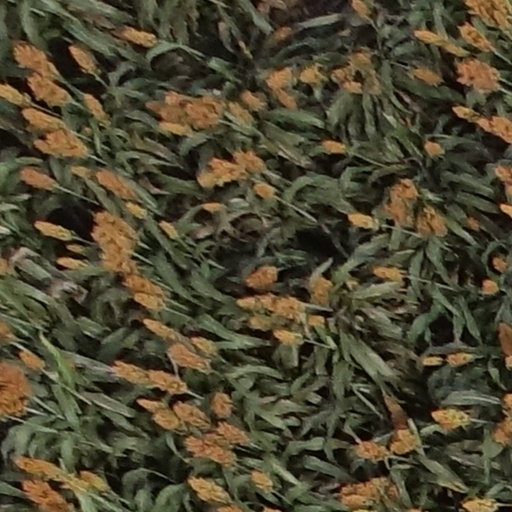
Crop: sorghum